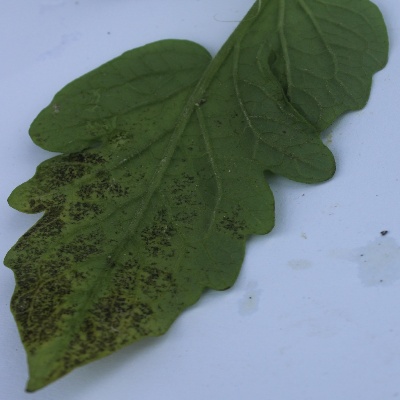
Crop: Tomato
Condition: septoria leaf spot